Battle of Länkipohja

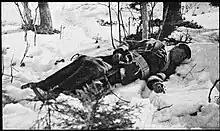
A White soldier killed in the battle.

The Reds were aware of the oncoming offensive. For example, the newspaper "Työmies" wrote a day before how the Whites had gathered their troops in the Länkipohja area. In the night before the battle, a large number of civilians fled the village. The Reds had built their main defensive line to the Hirsikangas Hill, two kilometres north of Länkipohja. They had felled a large number of trees, then piled the cut logs on both sides of the road and soaked them with water. In the below zero temperature, the stacks of wood were now covered by thick ice. The structure extended more than 50 meters on both sides of the road. As the trees in the slopes were cut, the attacking Whites had to cross a wide open ground covered in deep snow.